Vehicle registration plates of the United Kingdom

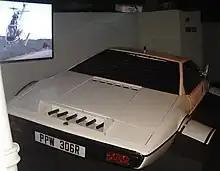
The Lotus Esprit driven by James Bond in "The Spy Who Loved Me" bears the plates PPW 306R. This indicates a vehicle registered between August 1976 and July 1977 (the "R" suffix) in Norwich ("PW").

The first series of number plates was issued in 1903 and ran until 1932, consisting of a one- or two-letter code followed by a sequence number from 1 to 9999. The code indicated the local authority in whose area the vehicle was registered. In England and Wales, these were initially allocated in order of population size (by the 1901 census) – thus codice_3 indicated London, codice_4 indicated Lancashire, codice_5 indicated the West Riding of Yorkshire and so on to codice_6 indicating Somerset, then codice_1 indicated Hampshire, codice_8 indicated Worcestershire and so on to codice_9 indicating Rutland.